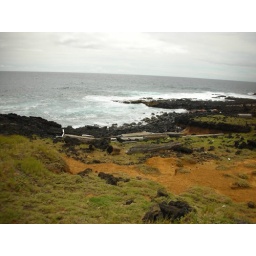
Surf near green sand beach